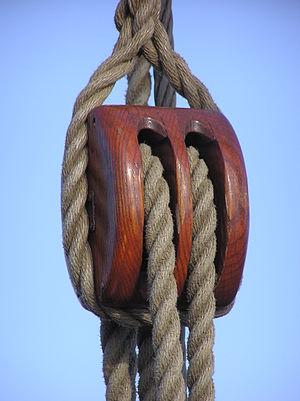
Une moufle est une partie de dispositif mécanique qui permet le levage d'une charge par plusieurs brins de câble, afin de démultiplier l'effort de traction.
Marc Isambart Brunel, ou encore Marc Isambard Brunel, né le 25 avril 1769 à Hacqueville et mort le 12 décembre 1849 à Londres, est un ingénieur franco-britannique, né français, installé au Royaume-Uni. Il préférait le prénom d'Isambart, mais on le nomme généralement Marc Brunel, afin d'éviter toute confusion avec son illustre fils, l'ingénieur britannique Isambard Kingdom Brunel.